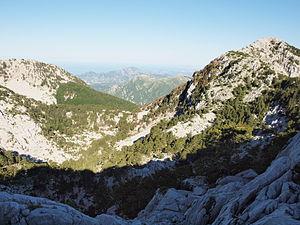
Le Zubački kabao est le point culminant de la chaîne de montagne Orjen dans les Alpes dinariques. Il culmine à 1 894 mètres. Du sommet, on peut apercevoir les côtes de la mer Adriatique, les bouches de Kotor, le Durmitor, le lac de Skadar et les montagnes albanaises.